Gilman Conglomerate

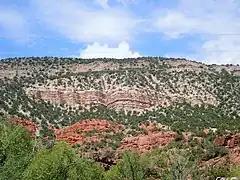
Gilman Conglomerate at Gilman, New Mexico

The Gilman Conglomerate is a geologic formation in northern New Mexico dating to the Oligocene epoch.